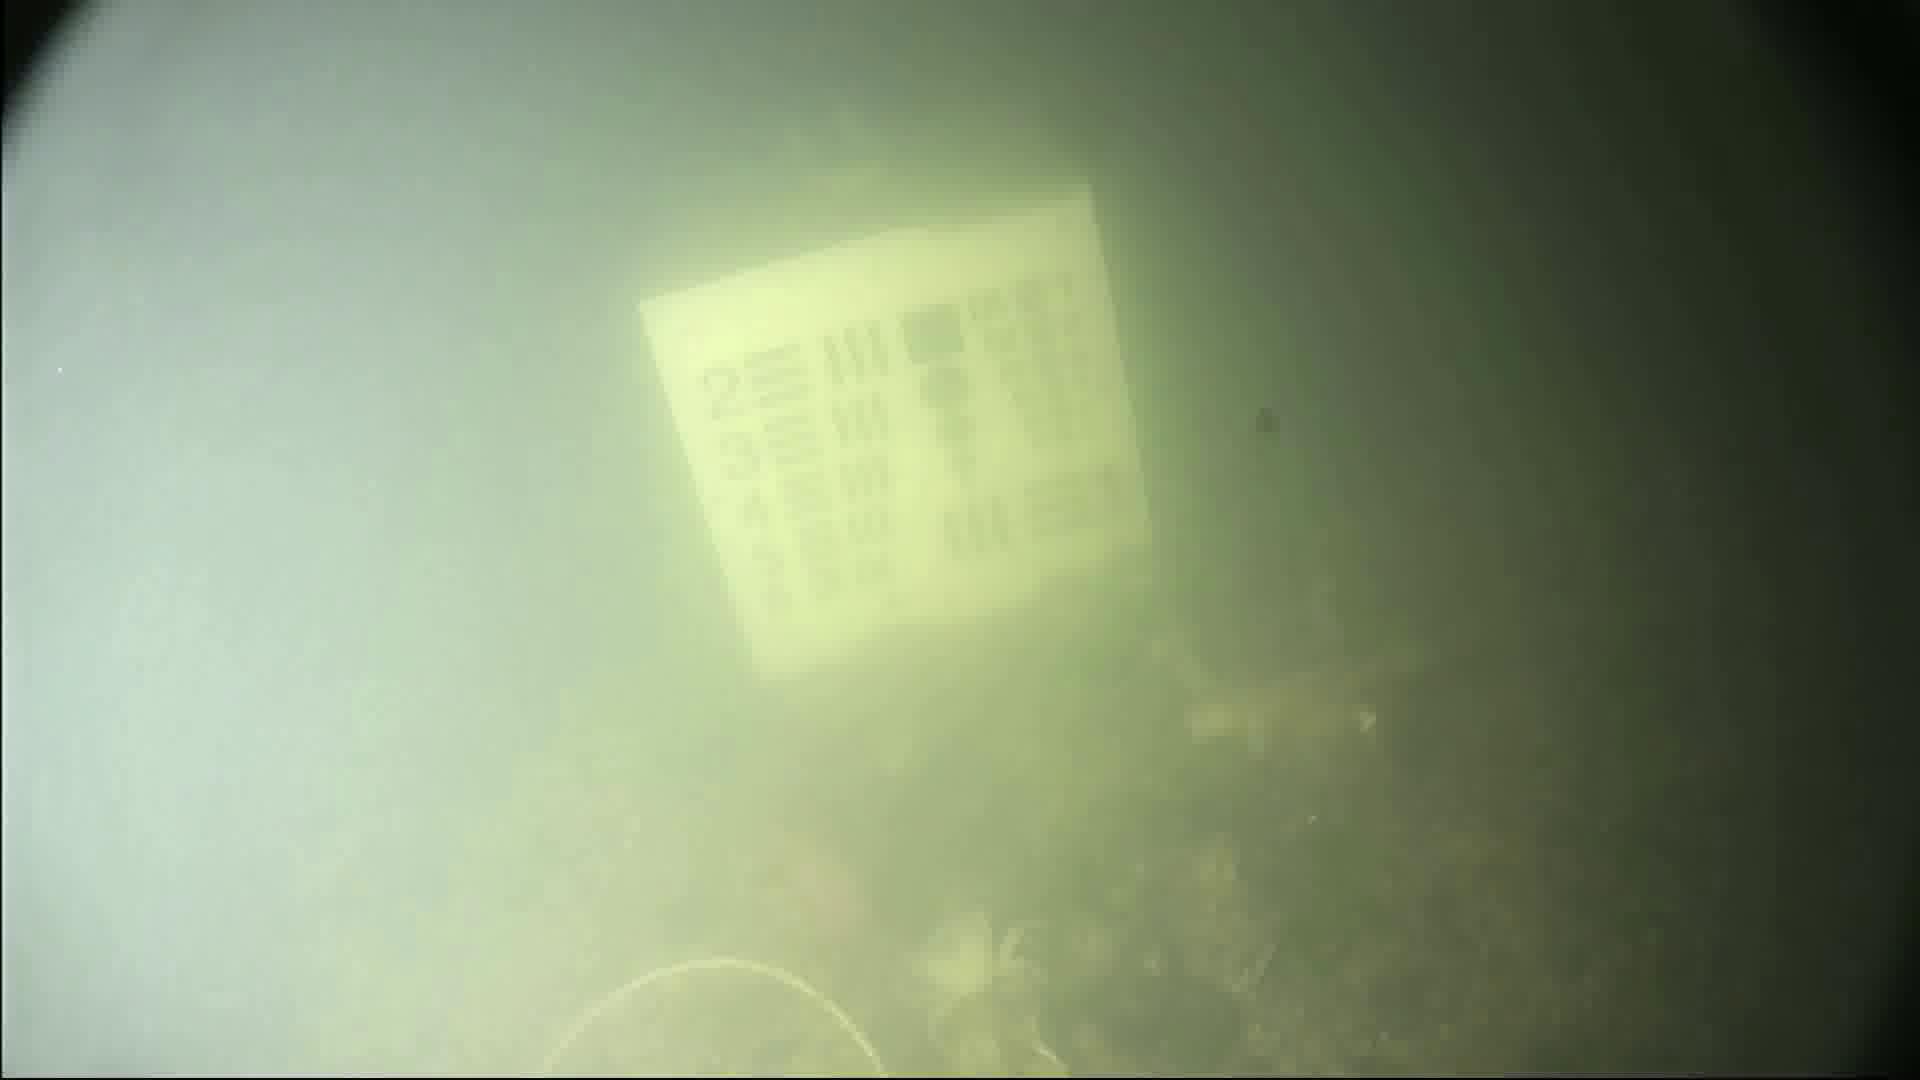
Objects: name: crab
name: fish